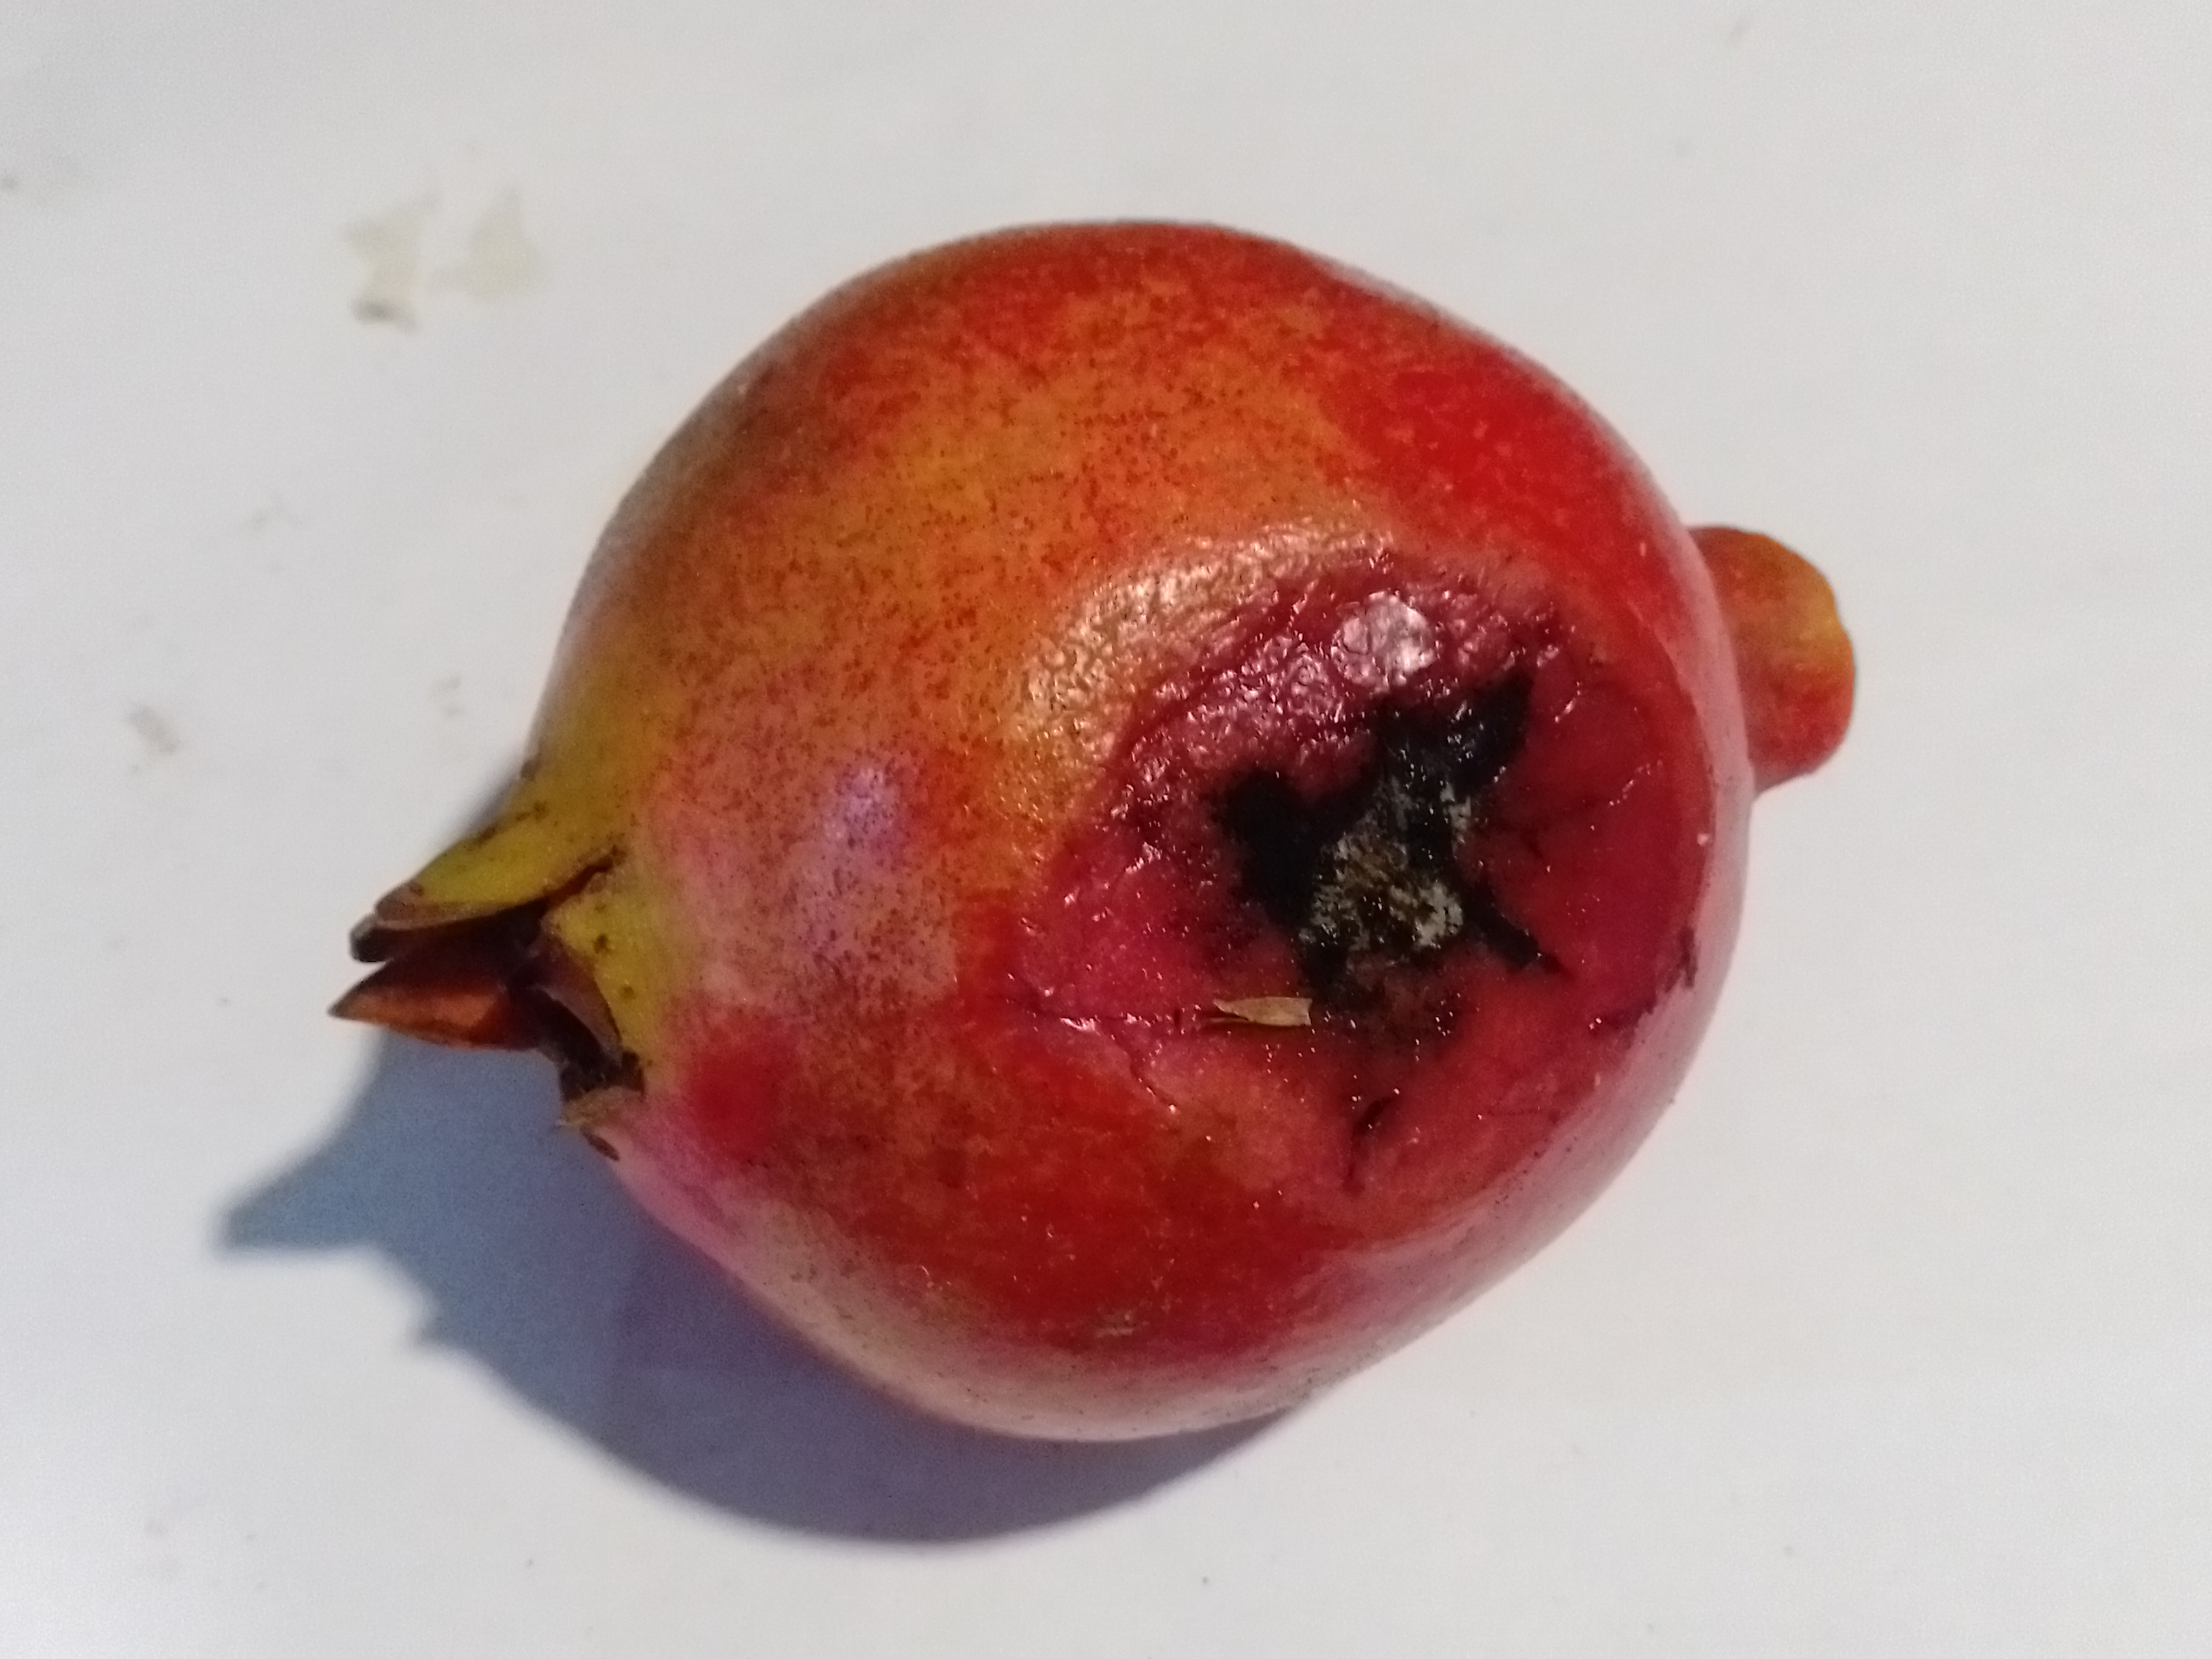
Fruit: pomegranate
Condition: rotten